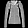
Label: Coat